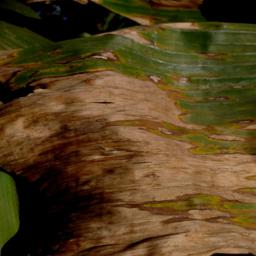
Label: MALBHOG LEAF